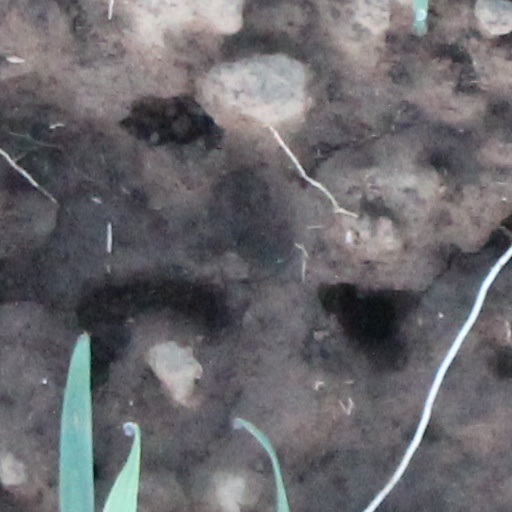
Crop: wheat